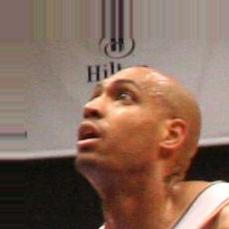
Age: 27